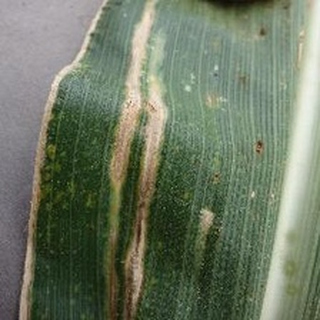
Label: corn_gray_leaf_spot